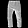
Label: Trouser